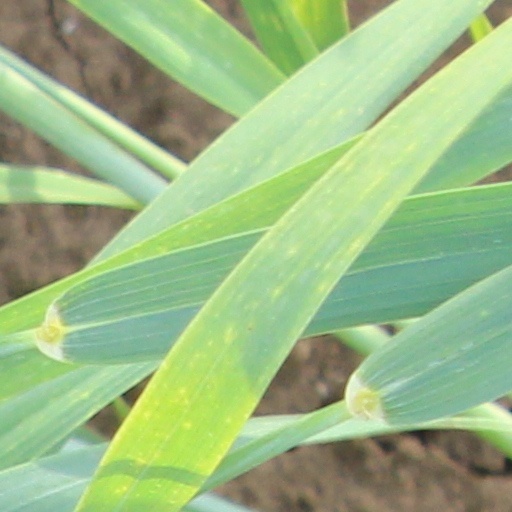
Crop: wheat